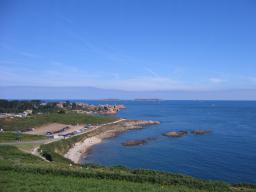
Label: Background_without_leaves